Pascal Sevran

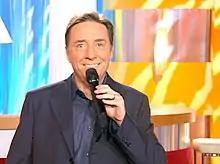
In 2003

Son of a communist taxi driver, and a Spanish seamstress, Pascal Sevran was born on 16 October 1945 in Paris. His real name was Jean-Claude Jouhaud. He worked as a songwriter, a singer, a TV presenter, and an author. He was openly gay. He was involved in a racist controversy when he blamed the "black penis" for famine in Africa. He died on 9 May 2008 in Limoges.